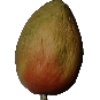
Label: Papaya 1